Fiorenzo Magni

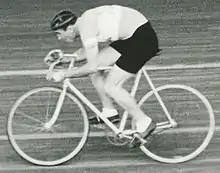
Magni breaking the world record over 100 km at Velodromo Vigorelli on 7 November 1942.

Shortly before the war in Italy on 10 June 1940, Magni was recruited to serve as a gunner at the 19th Regiment of Florence, although he had requested to become a bersagliere, while being licensed to dispute a race, its battalion was embarked for Albania, but the ship, where he should have been on board, also sank without leaving survivors.